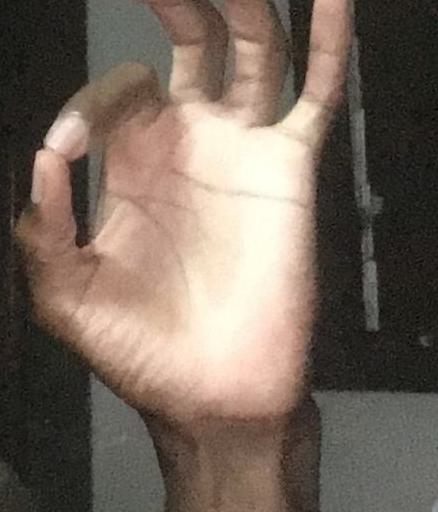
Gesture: ok